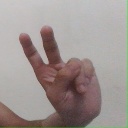
अक्षर: ऐ